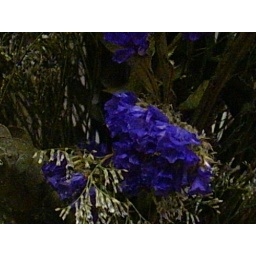
Some common flower found in random dry bouquet of flowers I hadn't tossed yet.